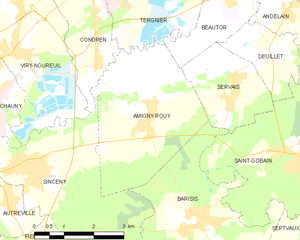
Carte des communes françaises: Amigny-Rouy